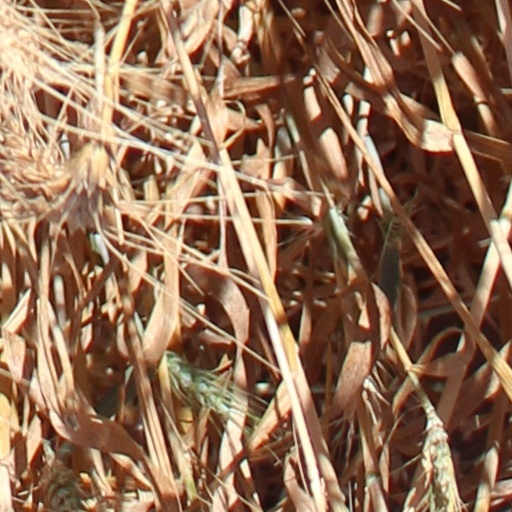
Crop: wheat